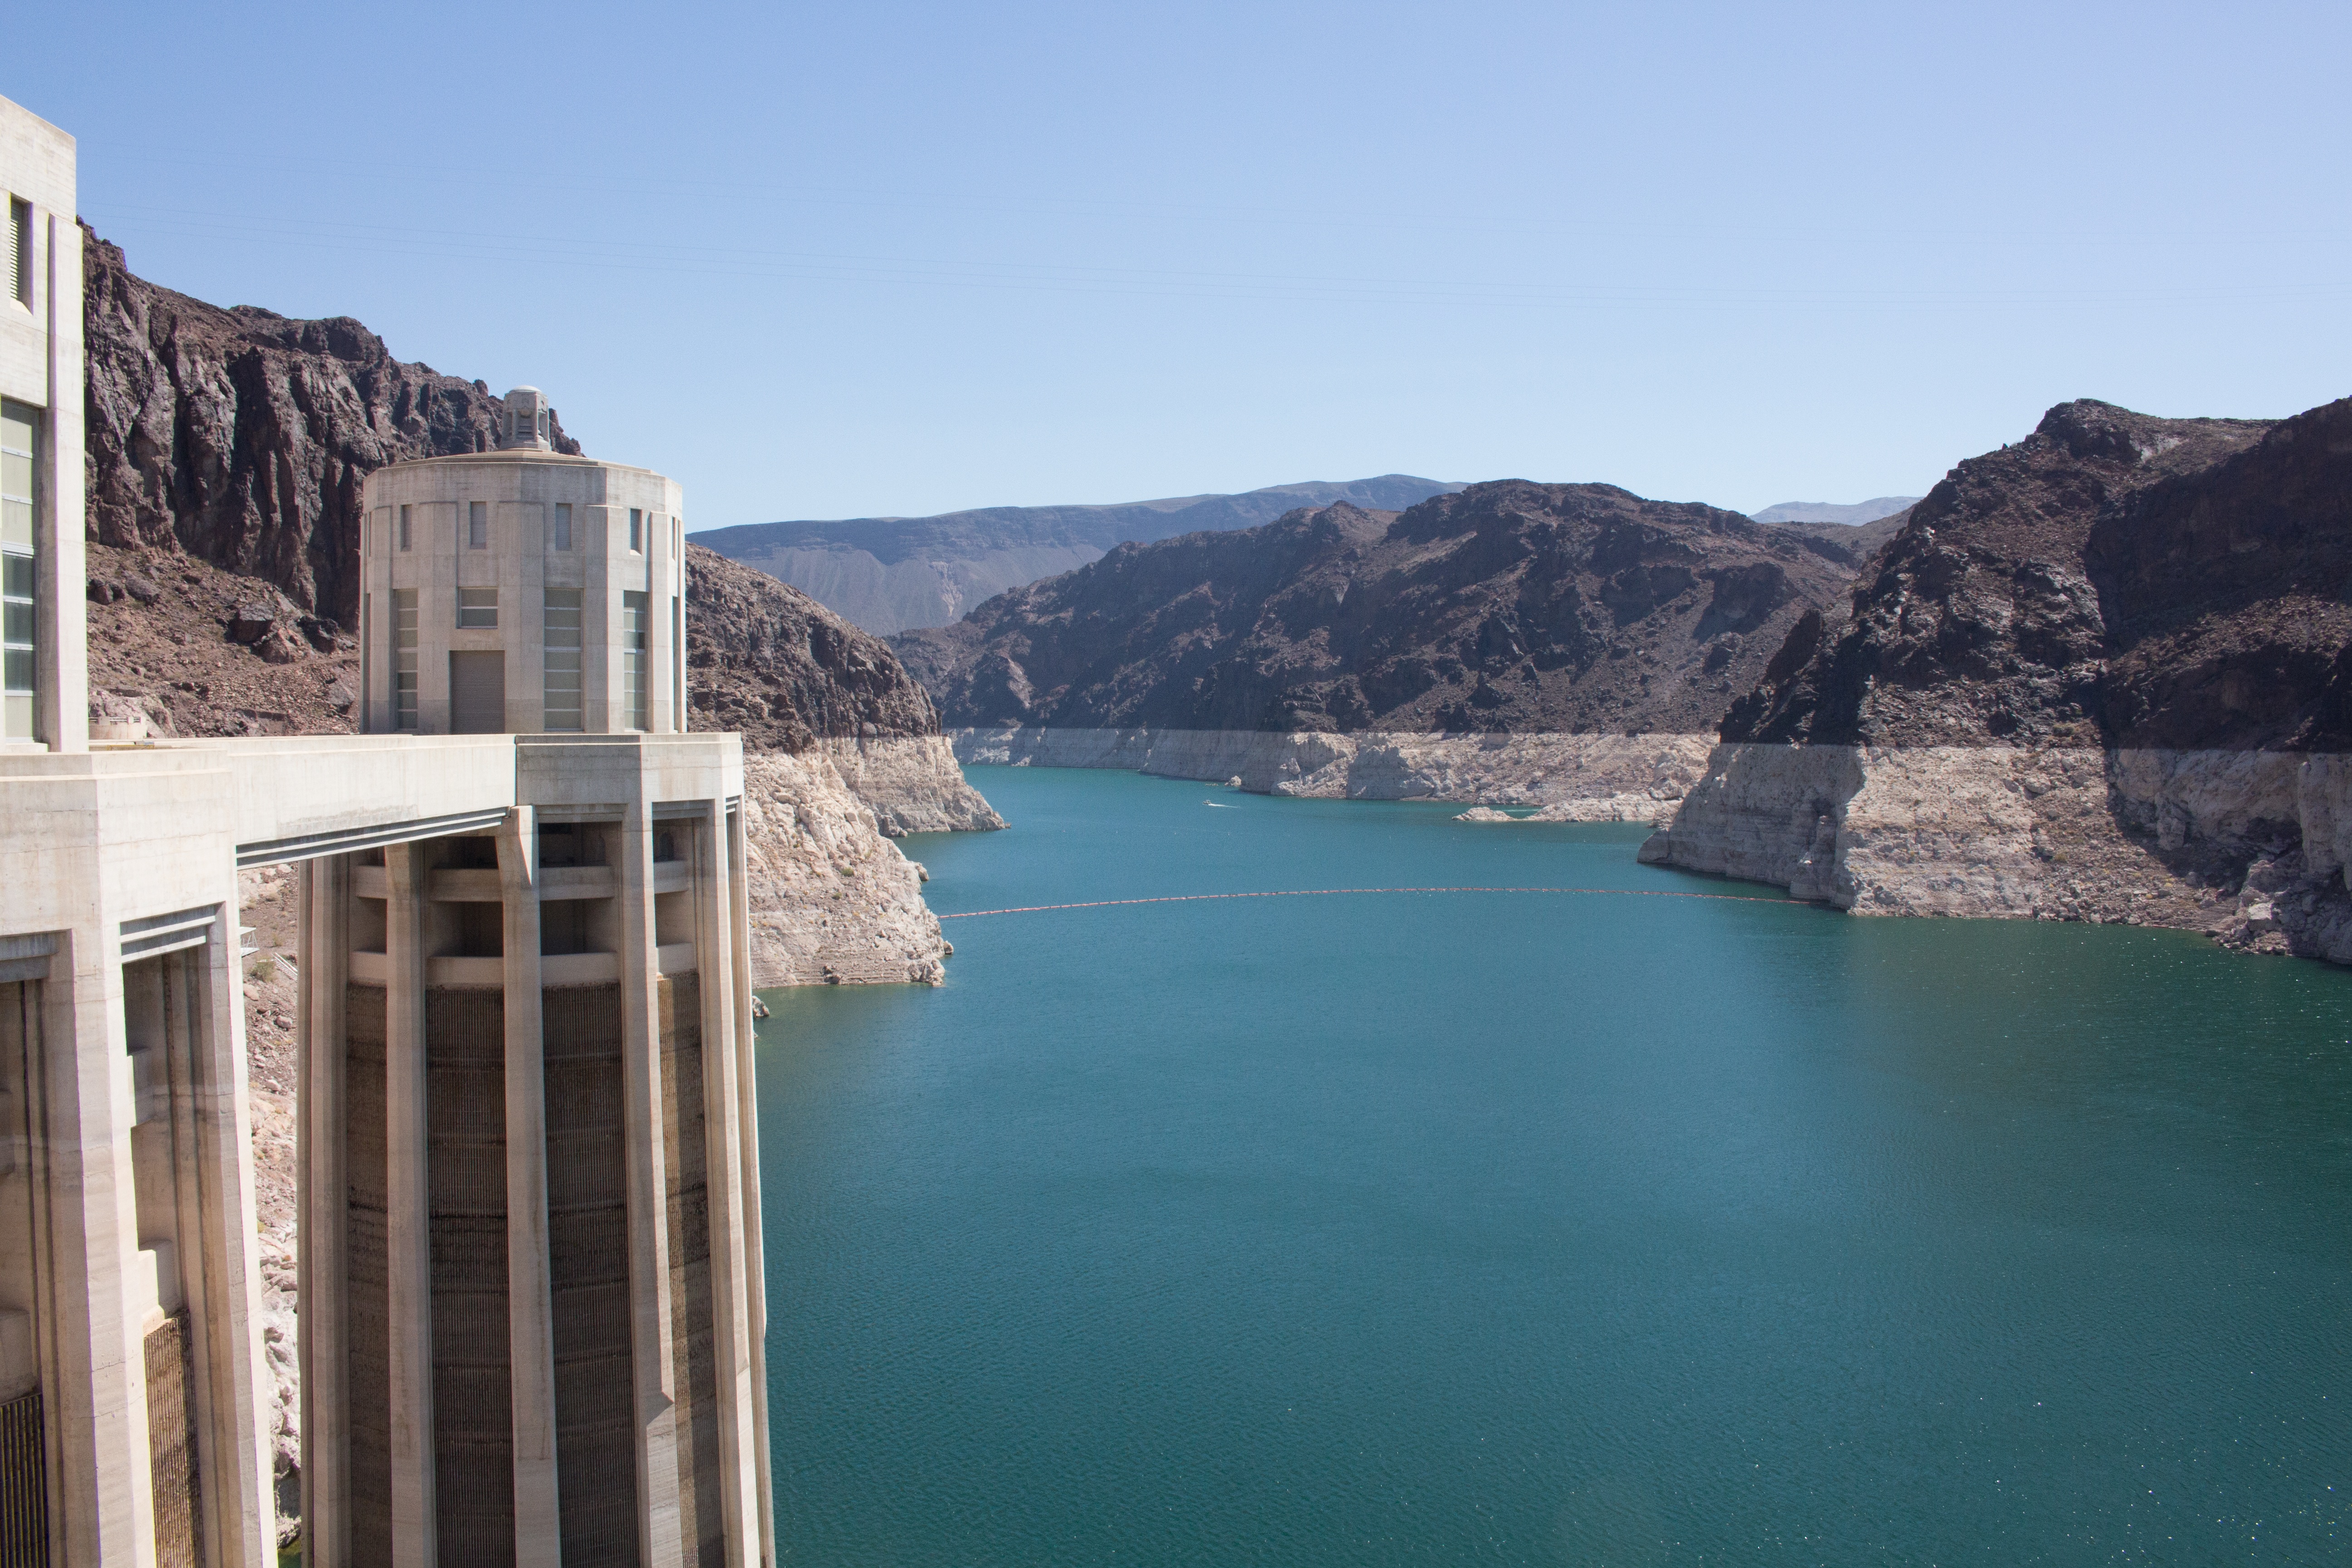
sea, coast, water, rock, mountain, lake, vacation, cliff, bay, dam, reservoir, terrain, body of water, infrastructure